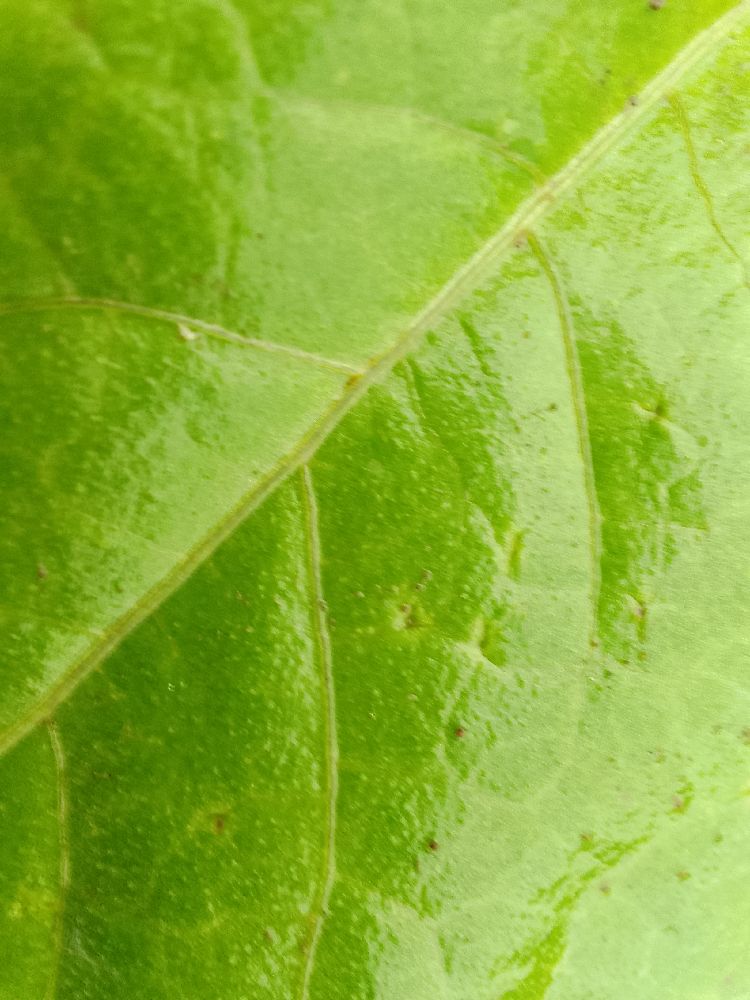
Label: healthy